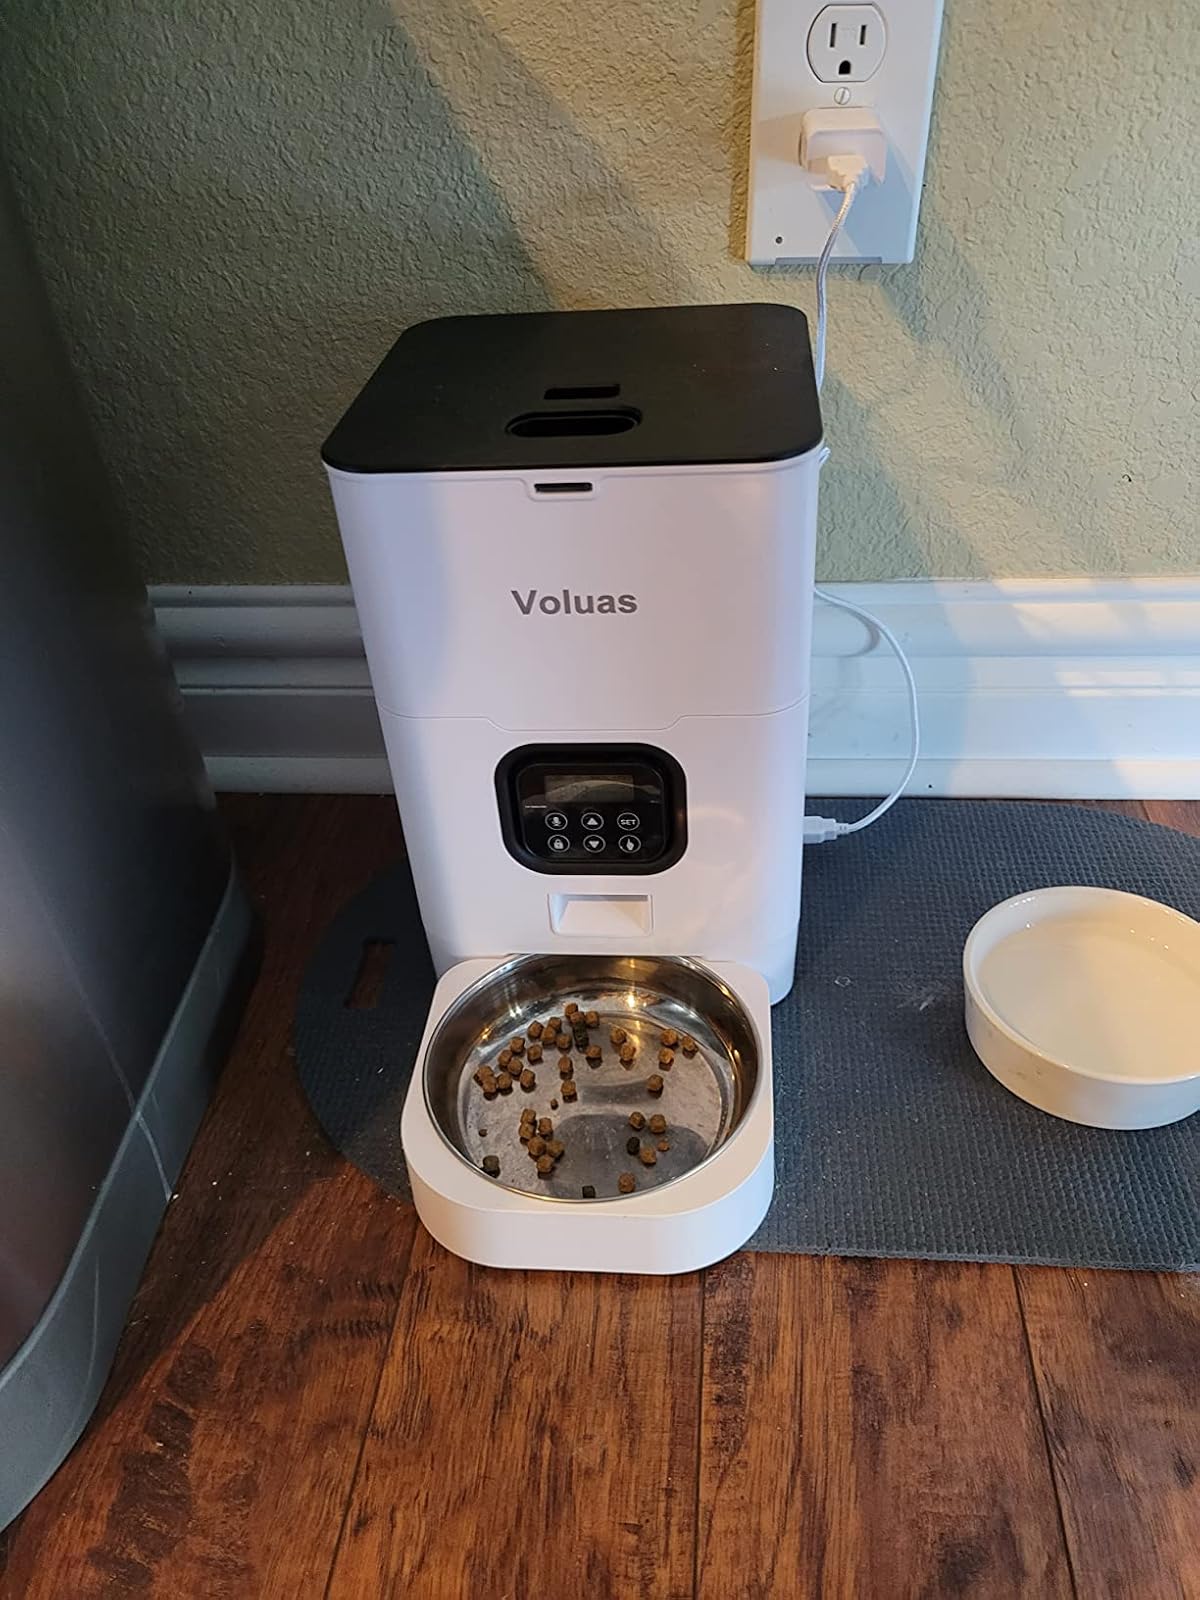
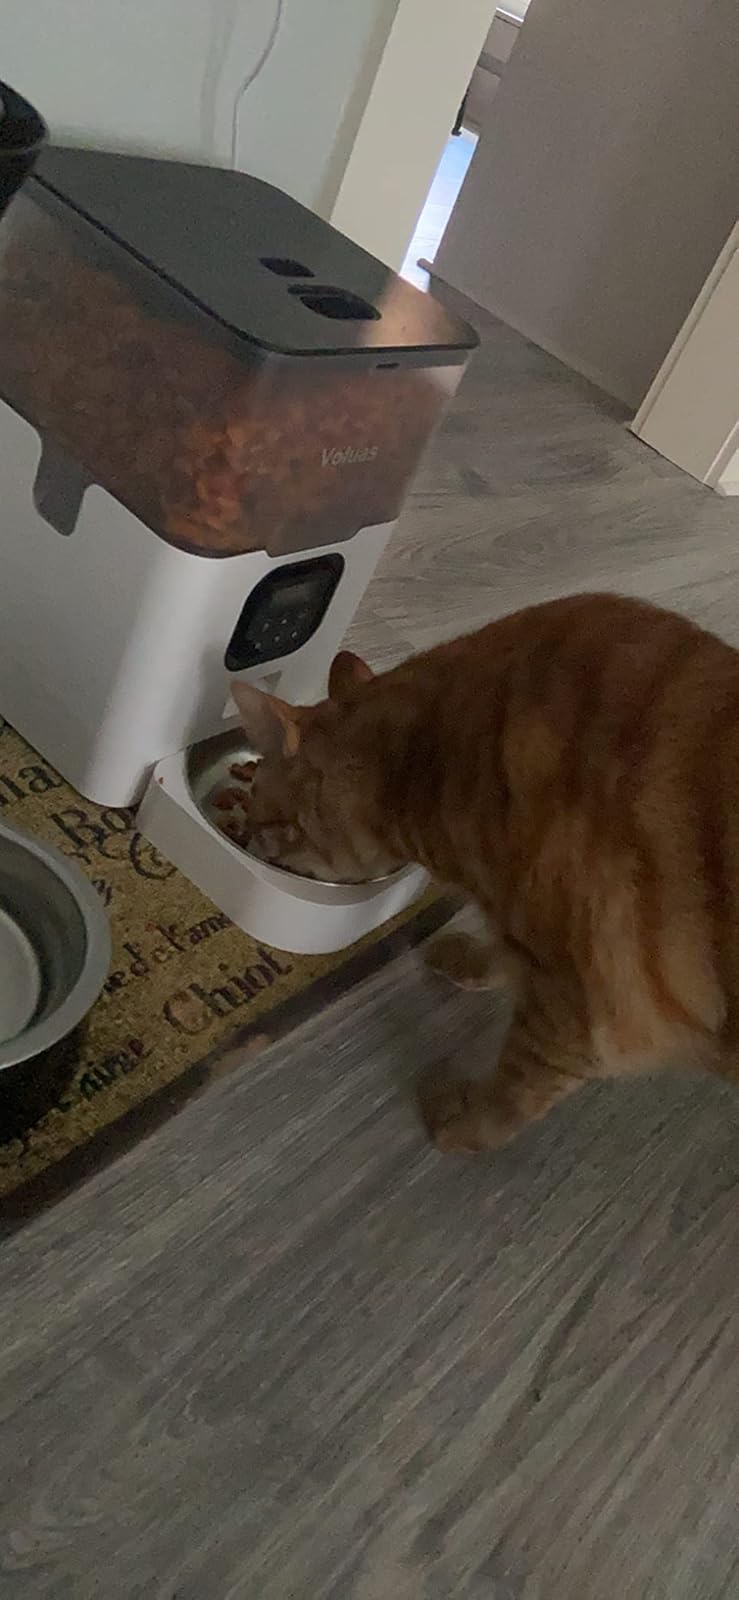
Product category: items_feeder
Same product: no